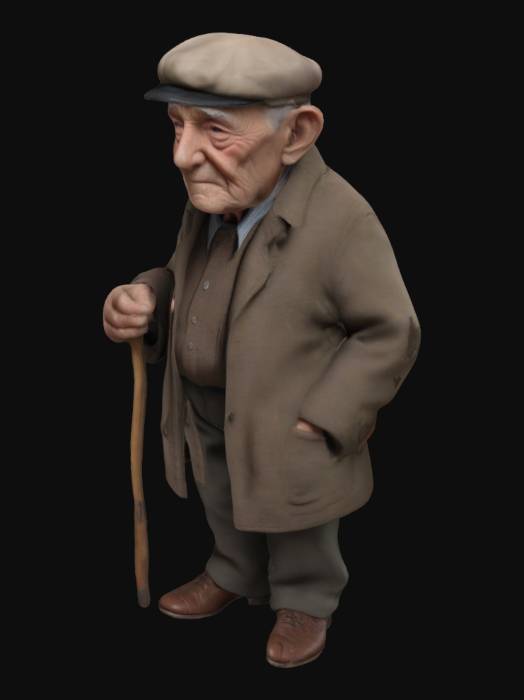
미적 점수 (1~10점): 7